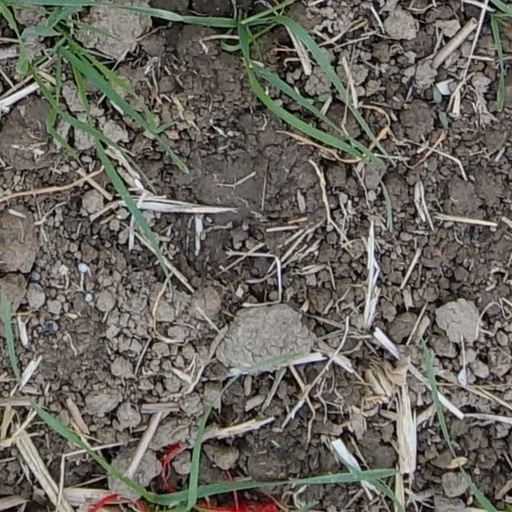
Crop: wheat